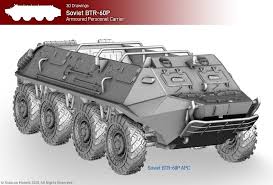
Label: BTR